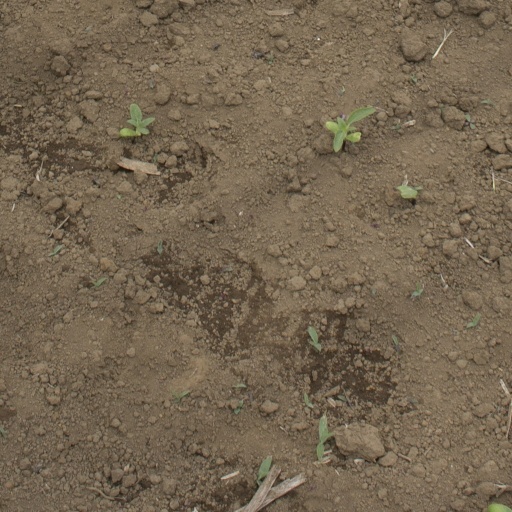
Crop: Jerusalem artichoke